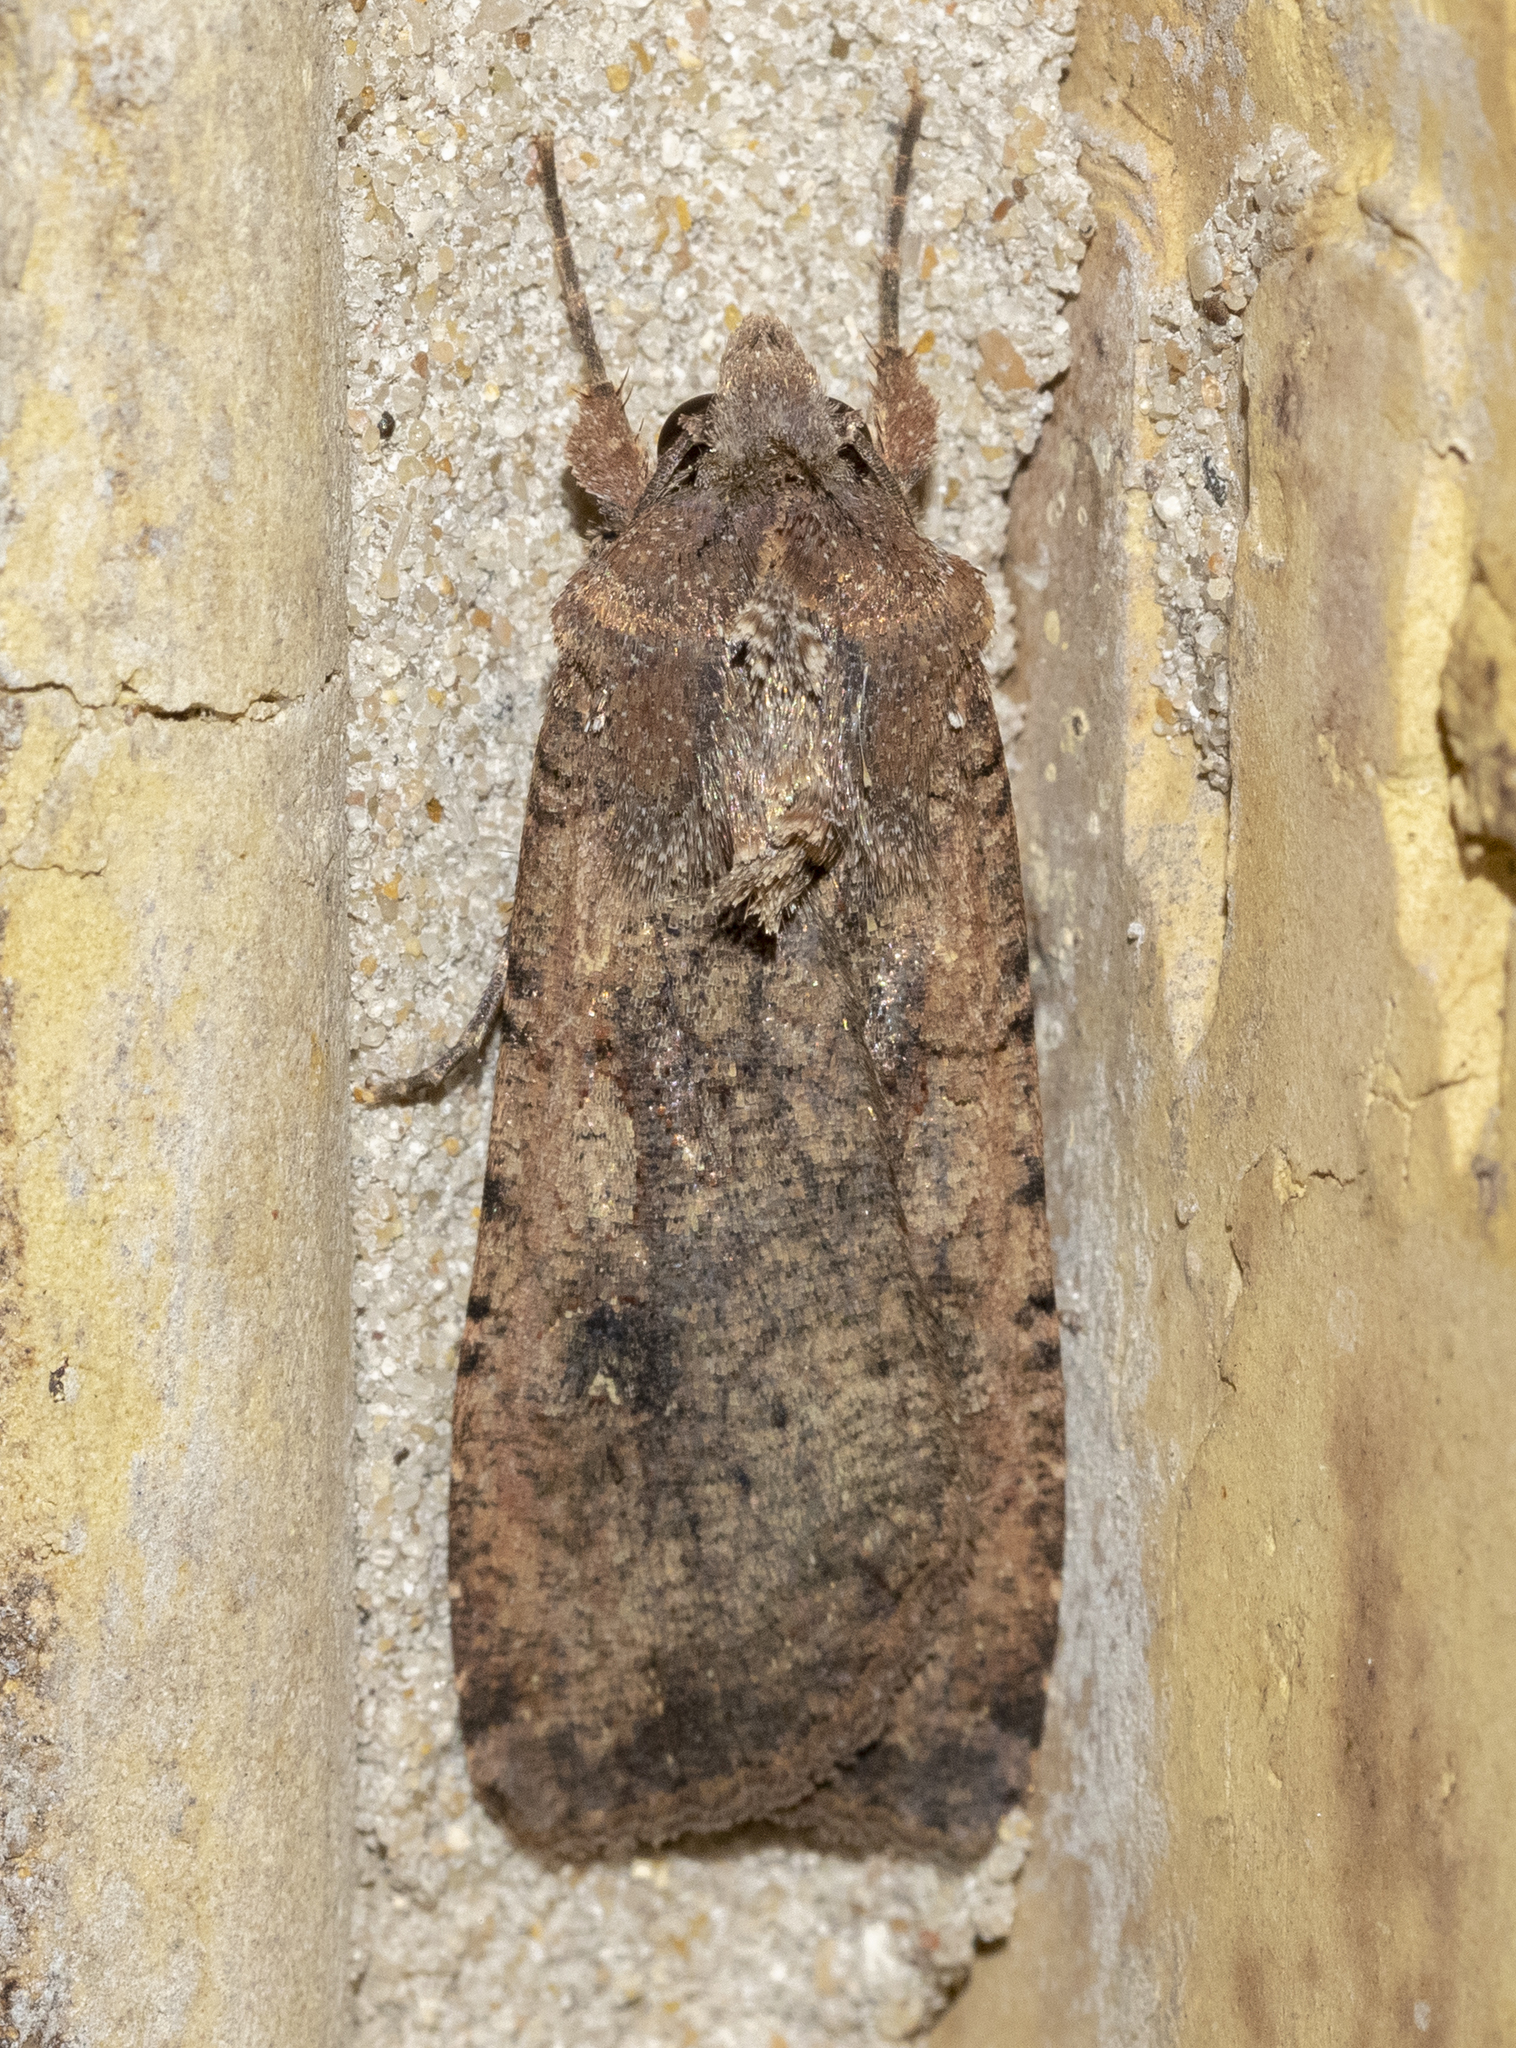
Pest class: cutworms